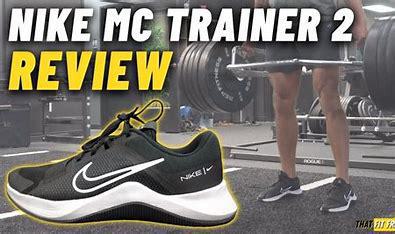
Brand: Nike
Model: MC 2